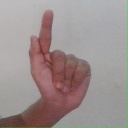
अक्षर: ळ